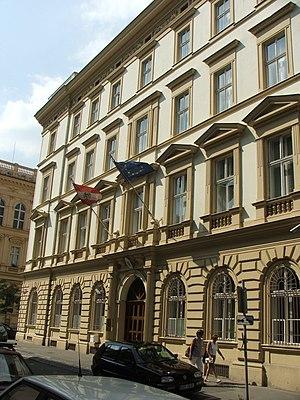
Ambassade de l'Autriche à Prague-Smíchov, Tchéquie Camera location50°